Norwich Victoria railway station

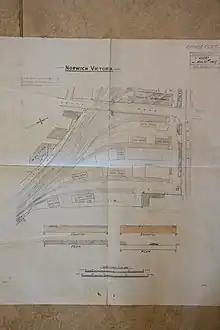

The station closed to passenger traffic in 1916 but remained open as a goods depot, with coal being handled in the adjacent yard.